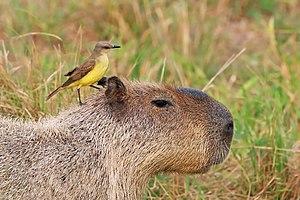
Le grand Cabiaï ou Capybara est une espèce de rongeur, un hystricognathe dont la taxinomie et la classification sont encore discutées et varient selon les auteurs. C'est le plus gros rongeur actuel. L'adulte mesure plus d'un mètre de long et pèse plus de 50 kg. Il vit en Amérique du Sud où il mène la vie d'un mammifère social et semi-aquatique. Il nage très bien et vit en groupe, les adultes s'organisant pour garder les petits.
Les Esteros del Iberá ou Étangs de l'Iberá sont un vaste réseau de marécages et d'étangs qui s'étendent sur 15 000 à 25 000 km² dans la province de Corrientes, au nord-est de l'Argentine.